Drag Con Panel Extravaganza

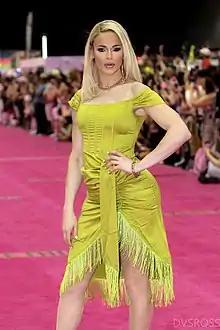
Blair St. Clair ("pictured at RuPaul's DragCon LA in 2022") is eliminated from the competition.

For this episode's mini-challenge, the contestants are asked to objects by only sitting on them. Asia O'Hara is declared the winner.